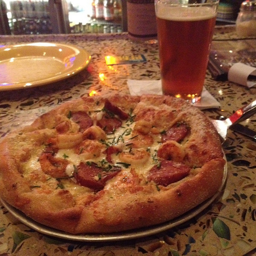
A picture of a beer and a pizza sitting on a counter.
A homemade pizza on a table next to a glass of beer.
a pizza on a plate in a restaurant with a drink
A table containing a plate with pizza, a beverage and some utensils
The personal sized pizza is next to a glass of tea.